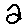
Label: 2